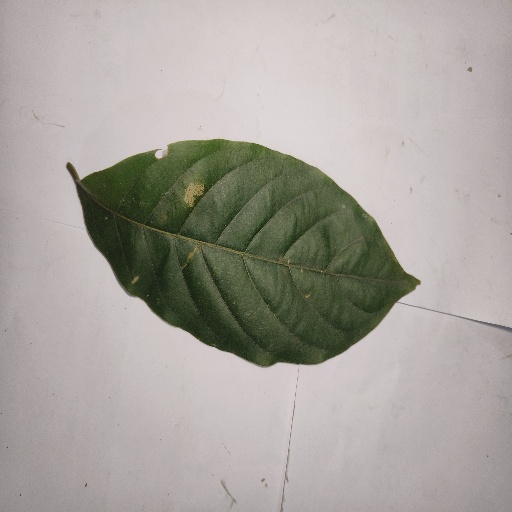
Species: HariTaki
Leaf condition: Healthy Leaf